Question: Please indicate a possible affordance area of chair that can be used for sitting on
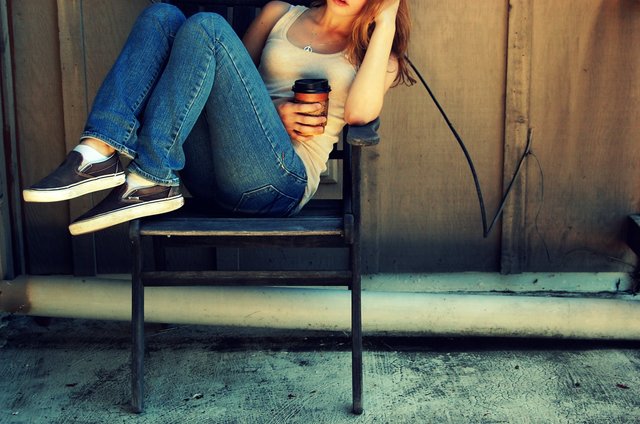
Answer: [142.5, 181, 343.5, 233]